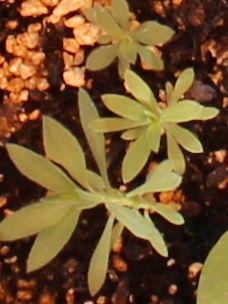
Label: Kochia